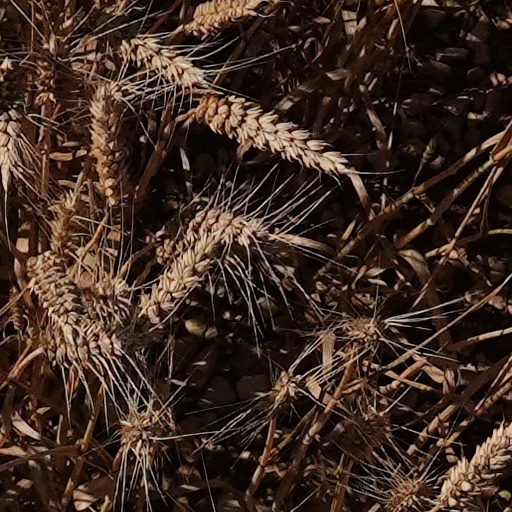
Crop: wheat